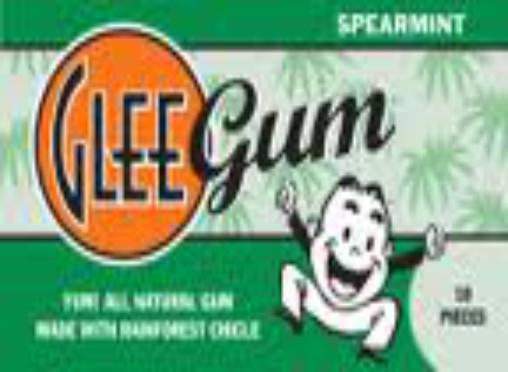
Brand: Glee Gum
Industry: Food